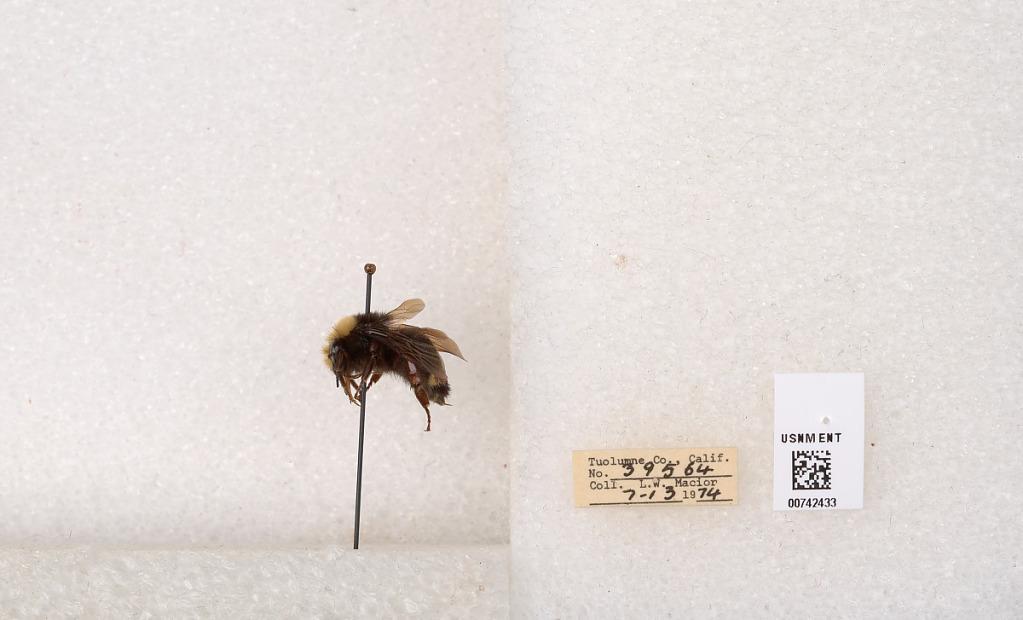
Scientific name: Bombus (Pyrobombus) vosnesenskii Radoszkowski
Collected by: L. Macior
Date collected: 1974-7-13
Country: United States
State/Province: California
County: Tuolumne
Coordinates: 37.9712, -120.228